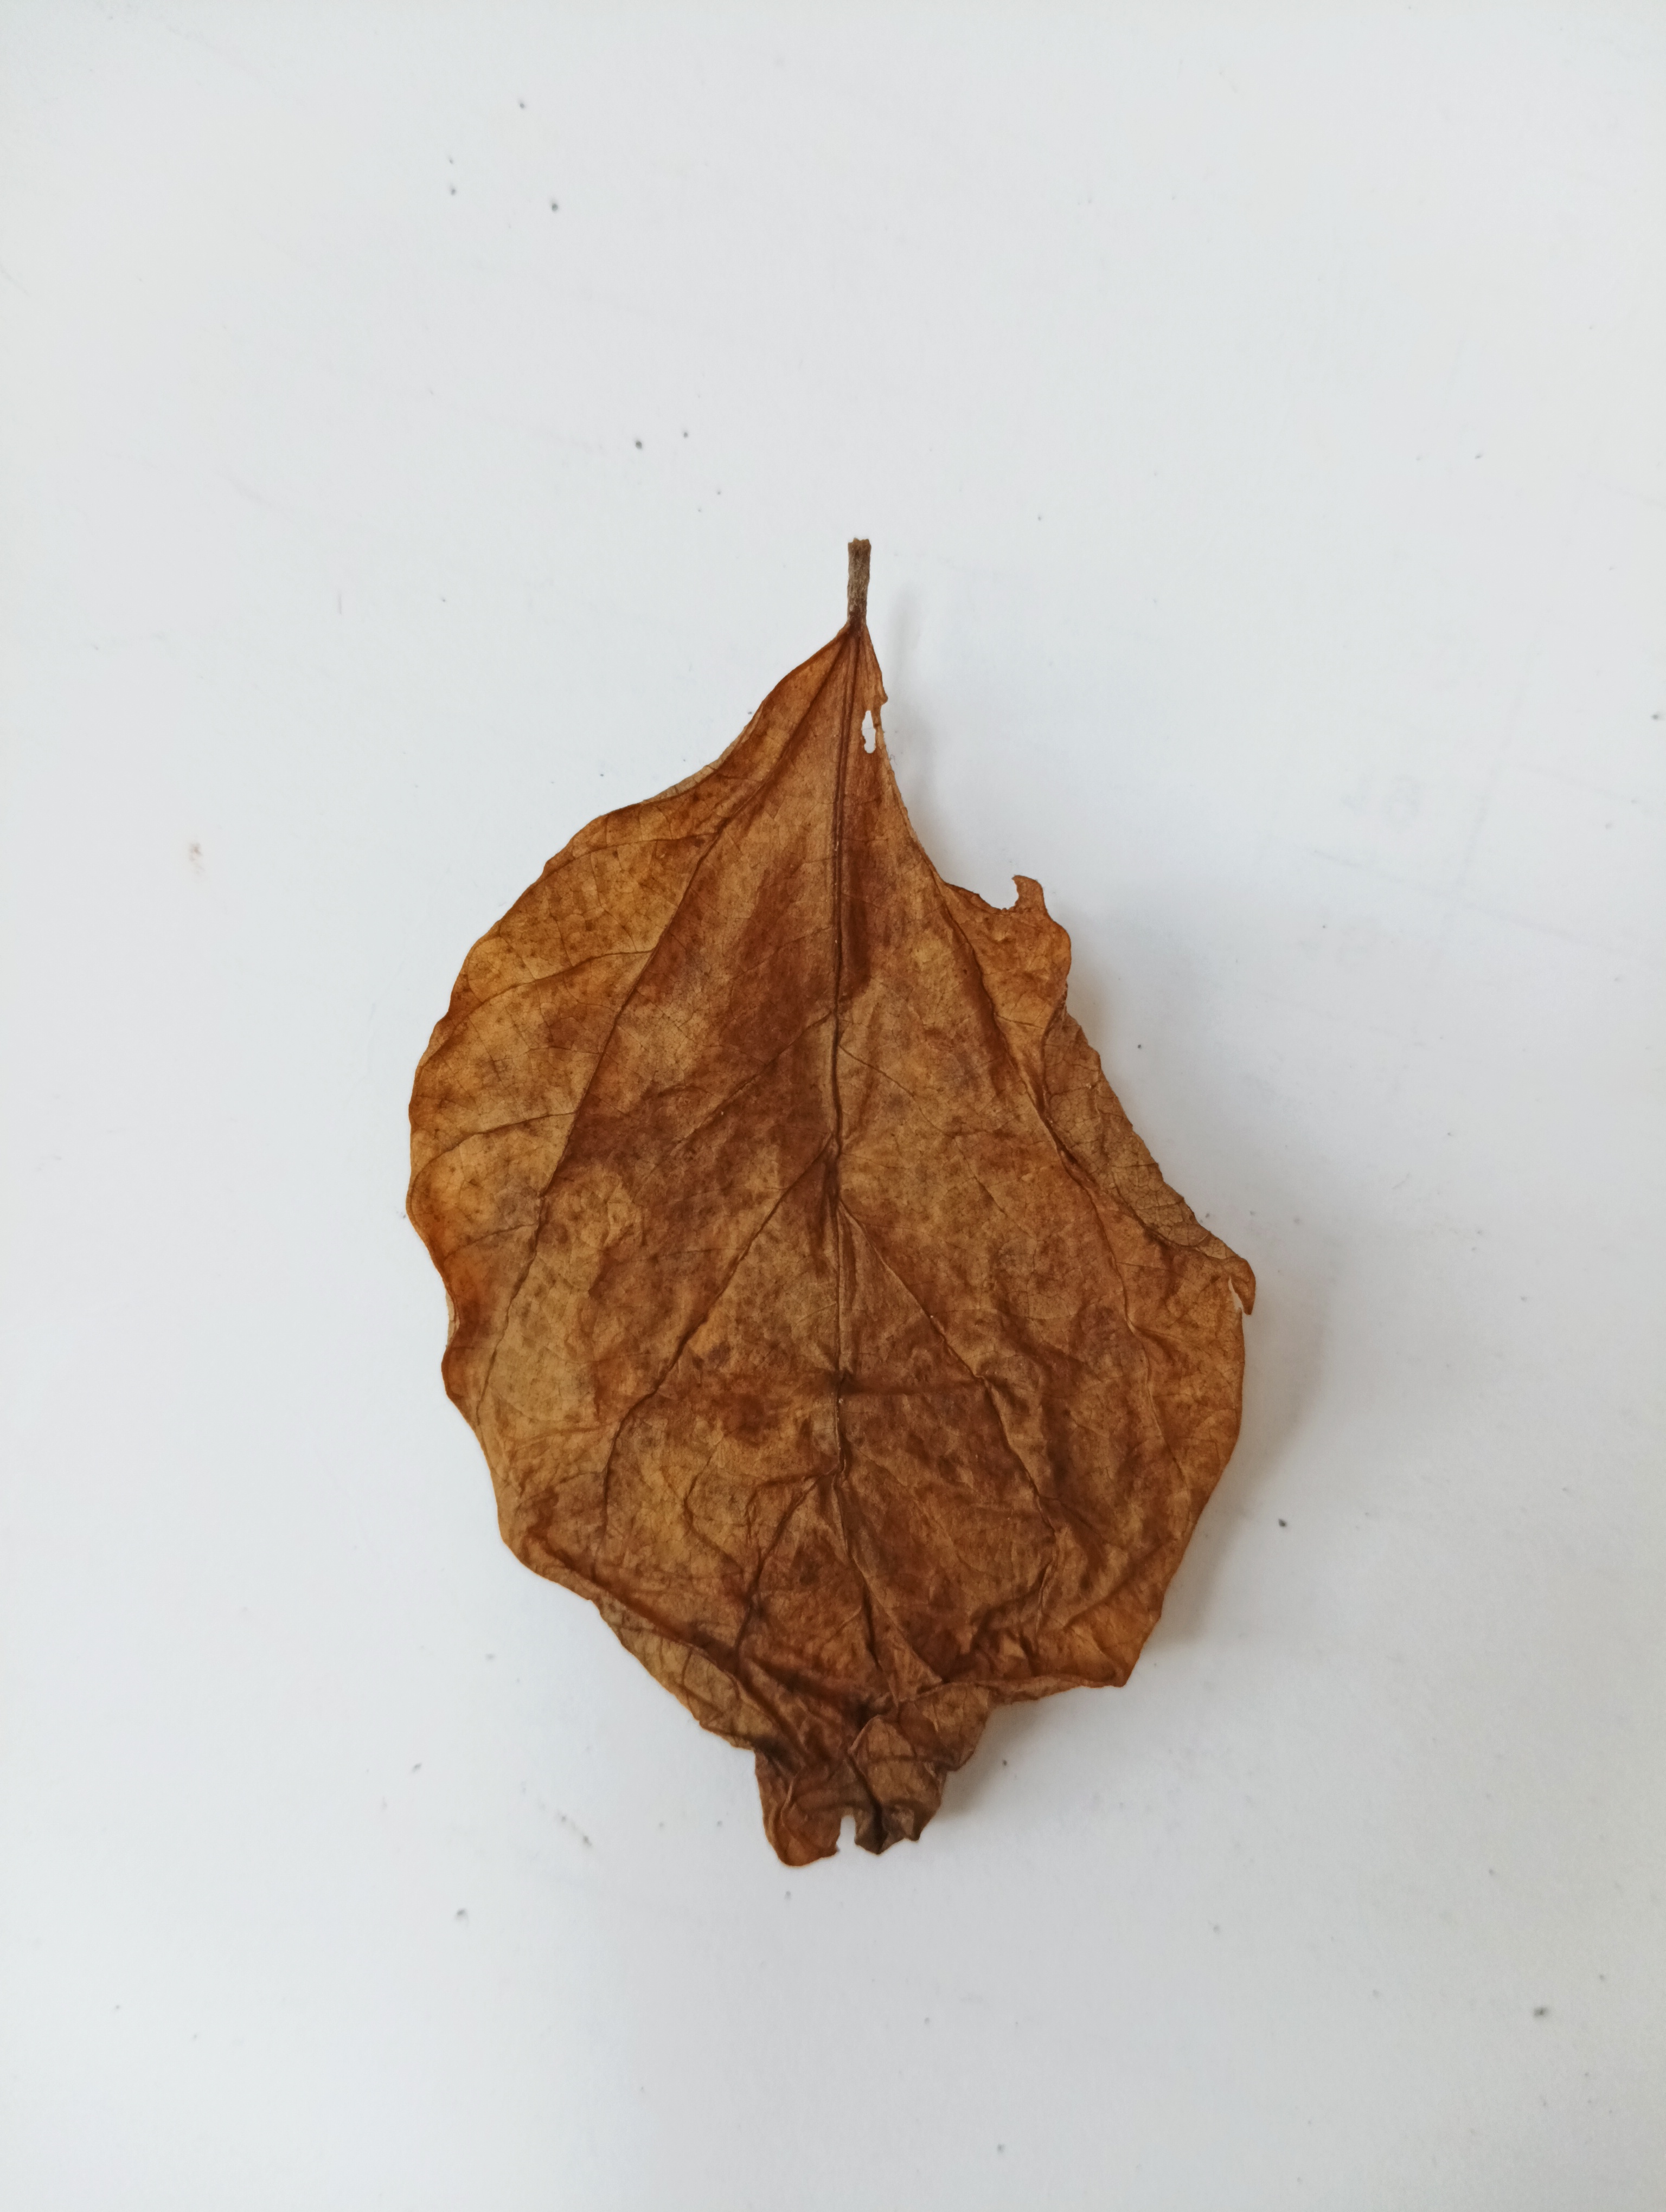
Label: Dry_leaf